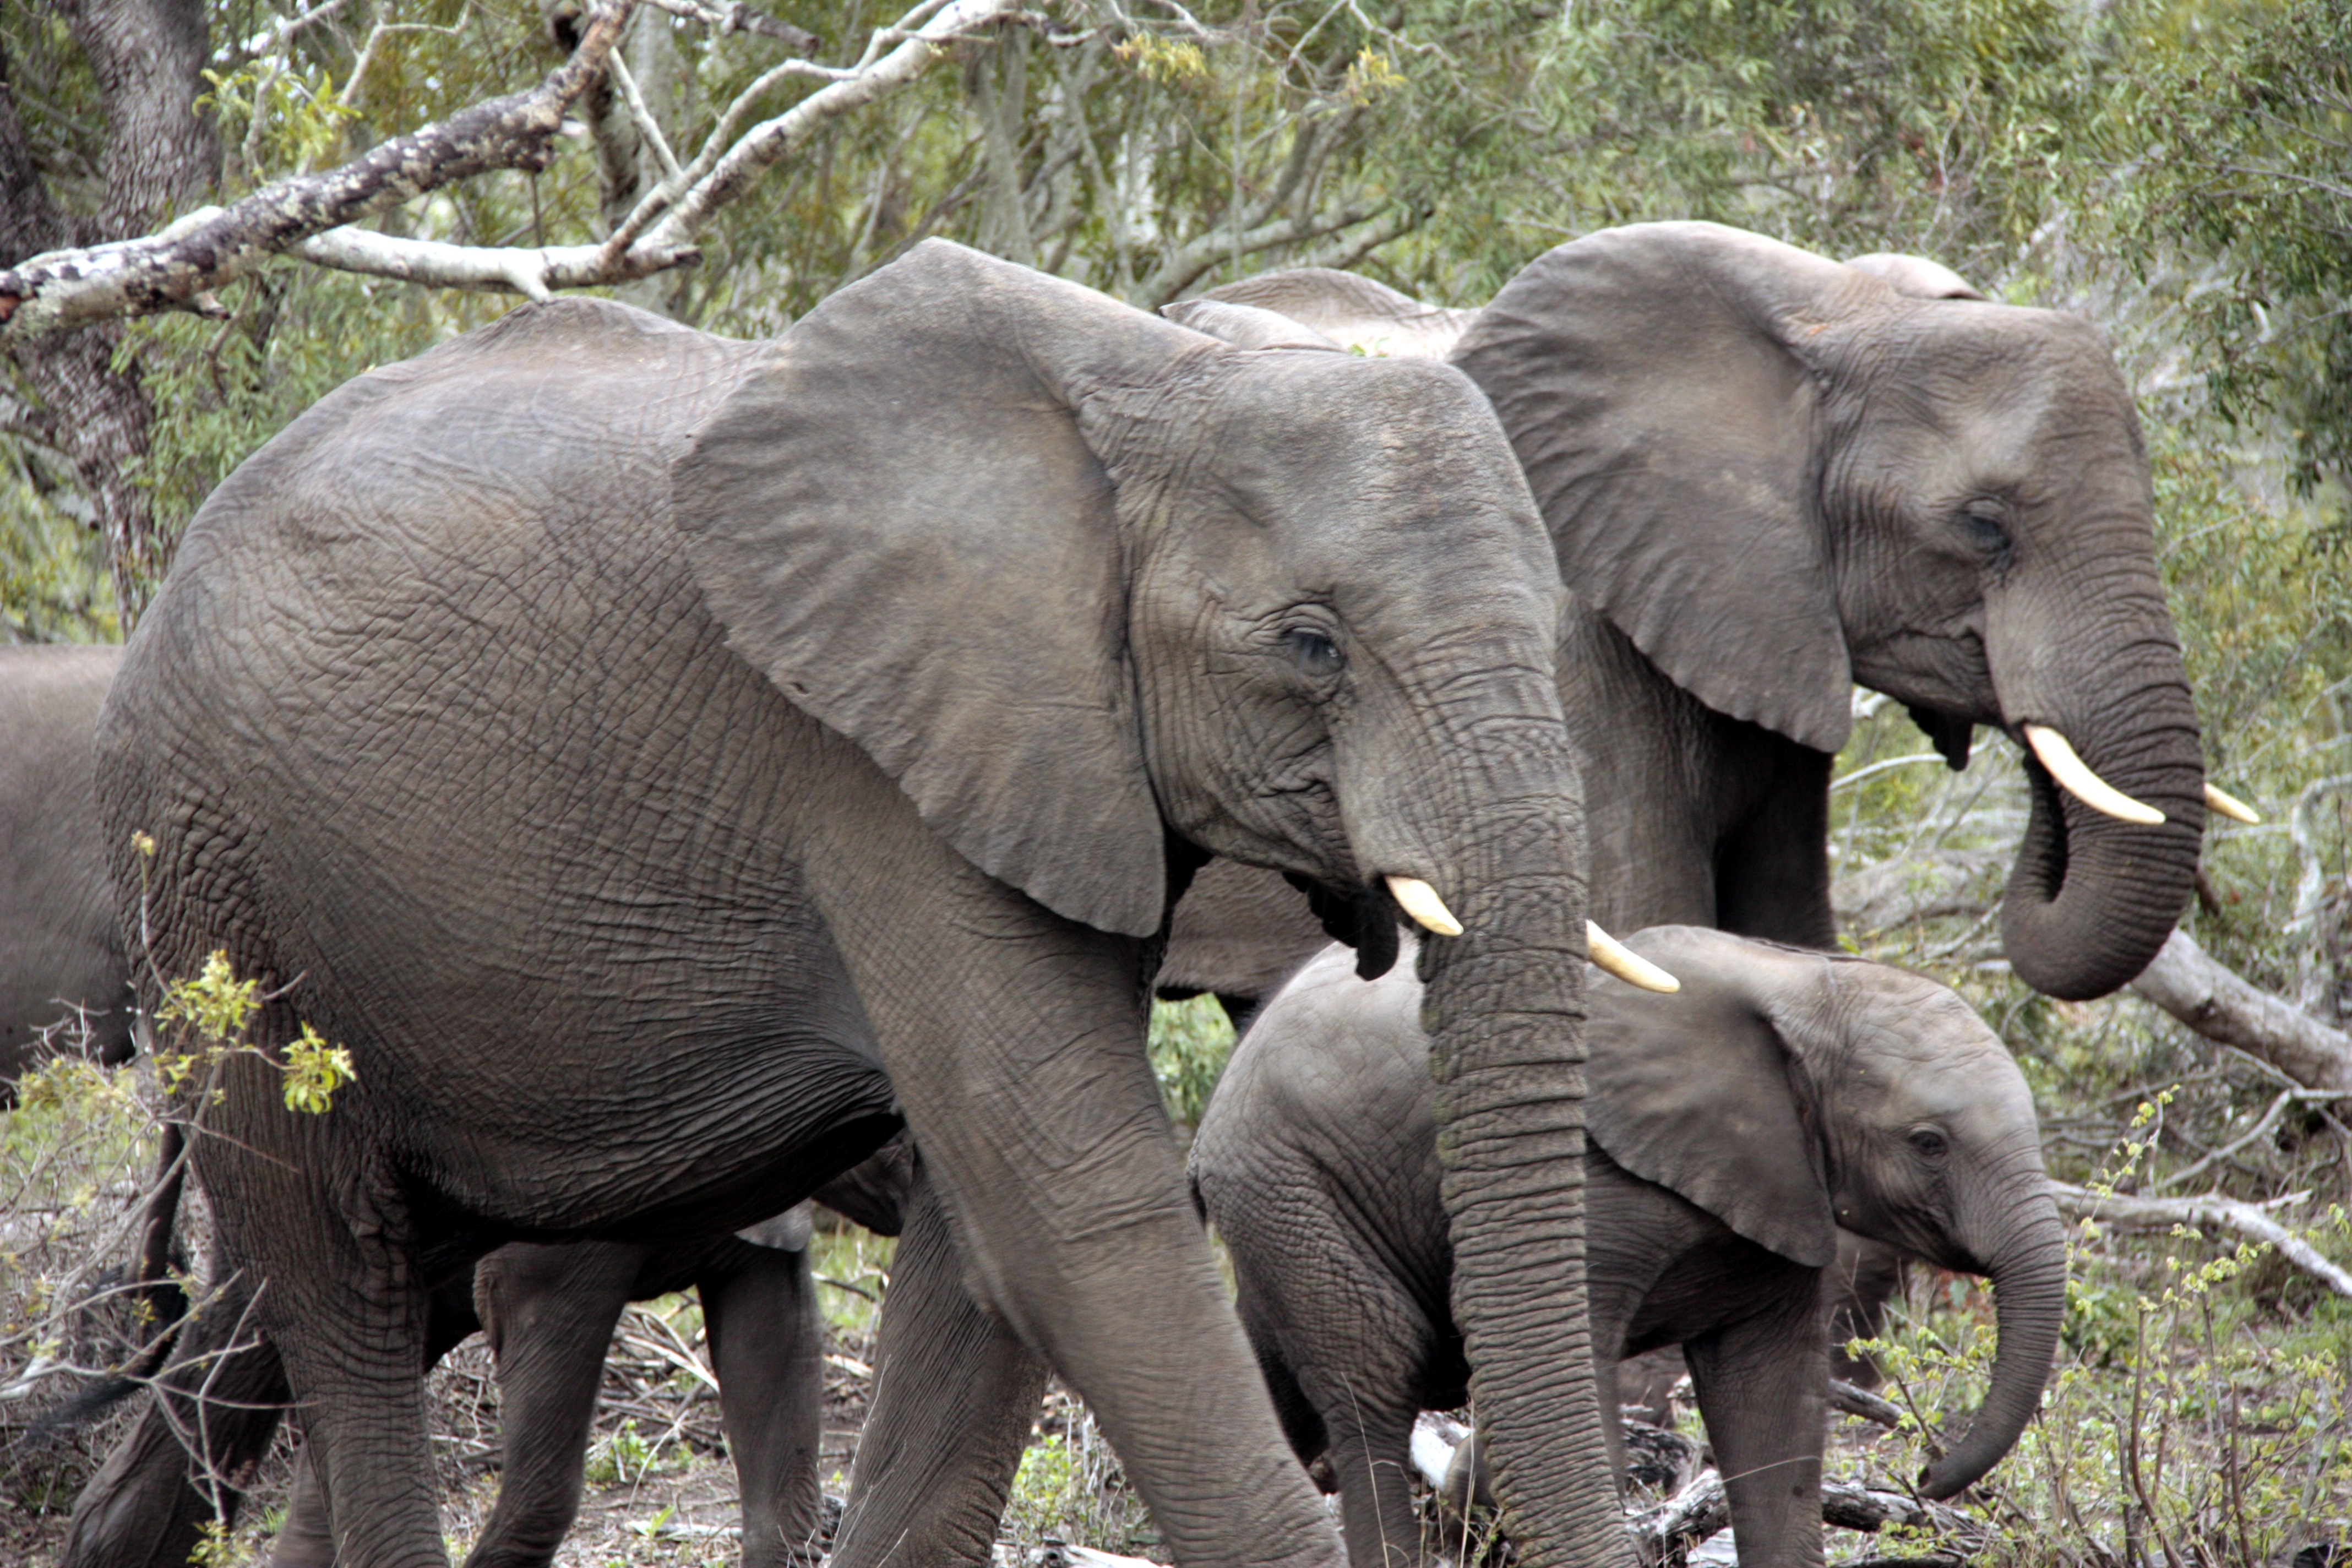
grass, flock, wildlife, africa, mammal, national park, fauna, elephant, tusk, snout, safari, herd of elephants, proboscis, indian elephant, african elephant, elephants and mammoths, terrestrial animal